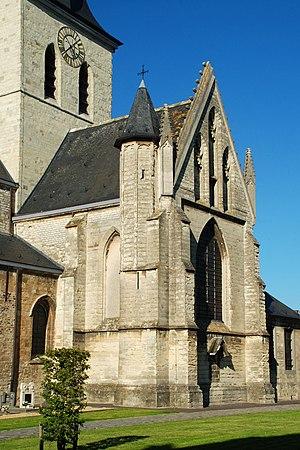
L'église Saint-Quentin est une église de style gothique située à Sint-Kwintens-Lennik, section de la commune belge de Lennik, dans le Pajottenland en Brabant flamand.